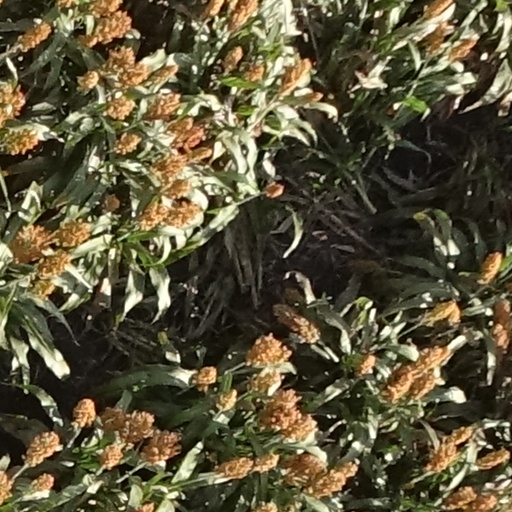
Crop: sorghum